Restatement of Torts, Second

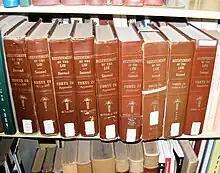
The Restatement (Second) of Torts

The American Restatement of Torts, Second, is a treatise issued by the American Law Institute. It summarizes the general principles of United States tort law. The volumes covering torts are part of the second "Restatements of the Law" series.